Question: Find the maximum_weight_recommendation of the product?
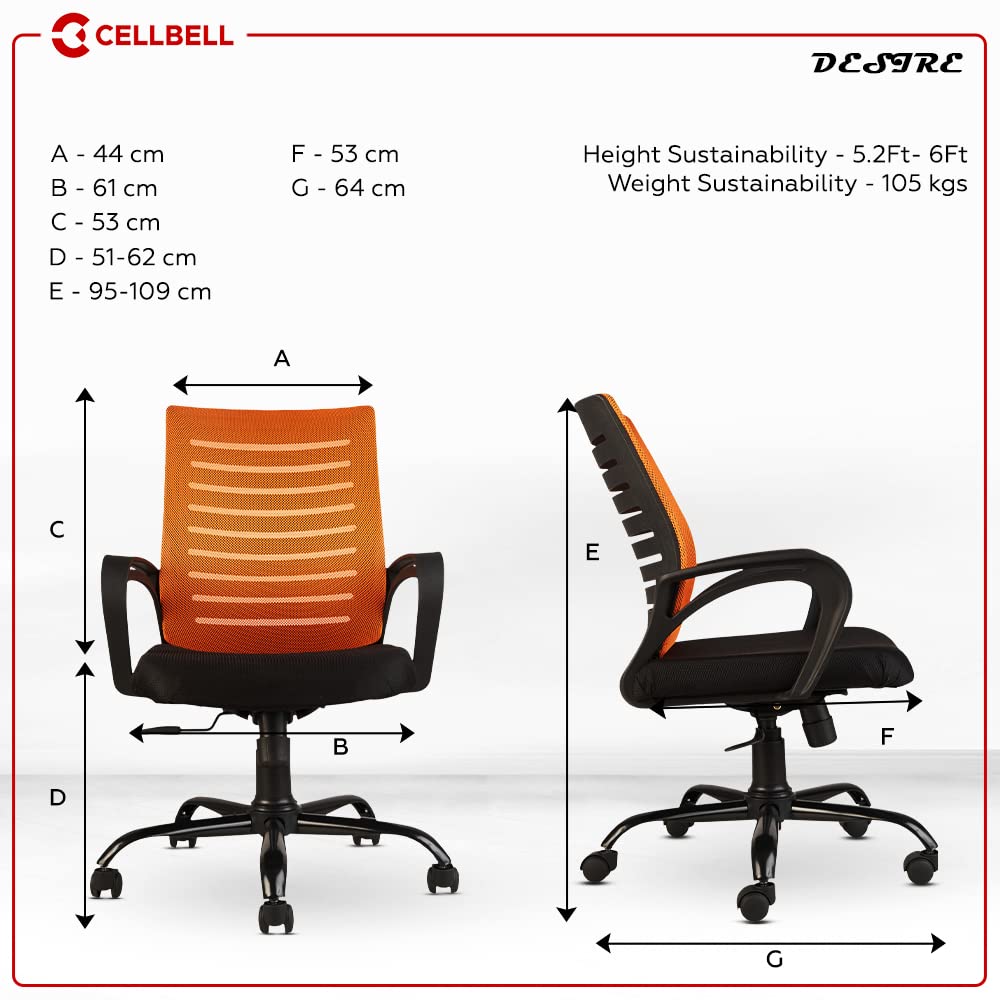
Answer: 105 kilogram